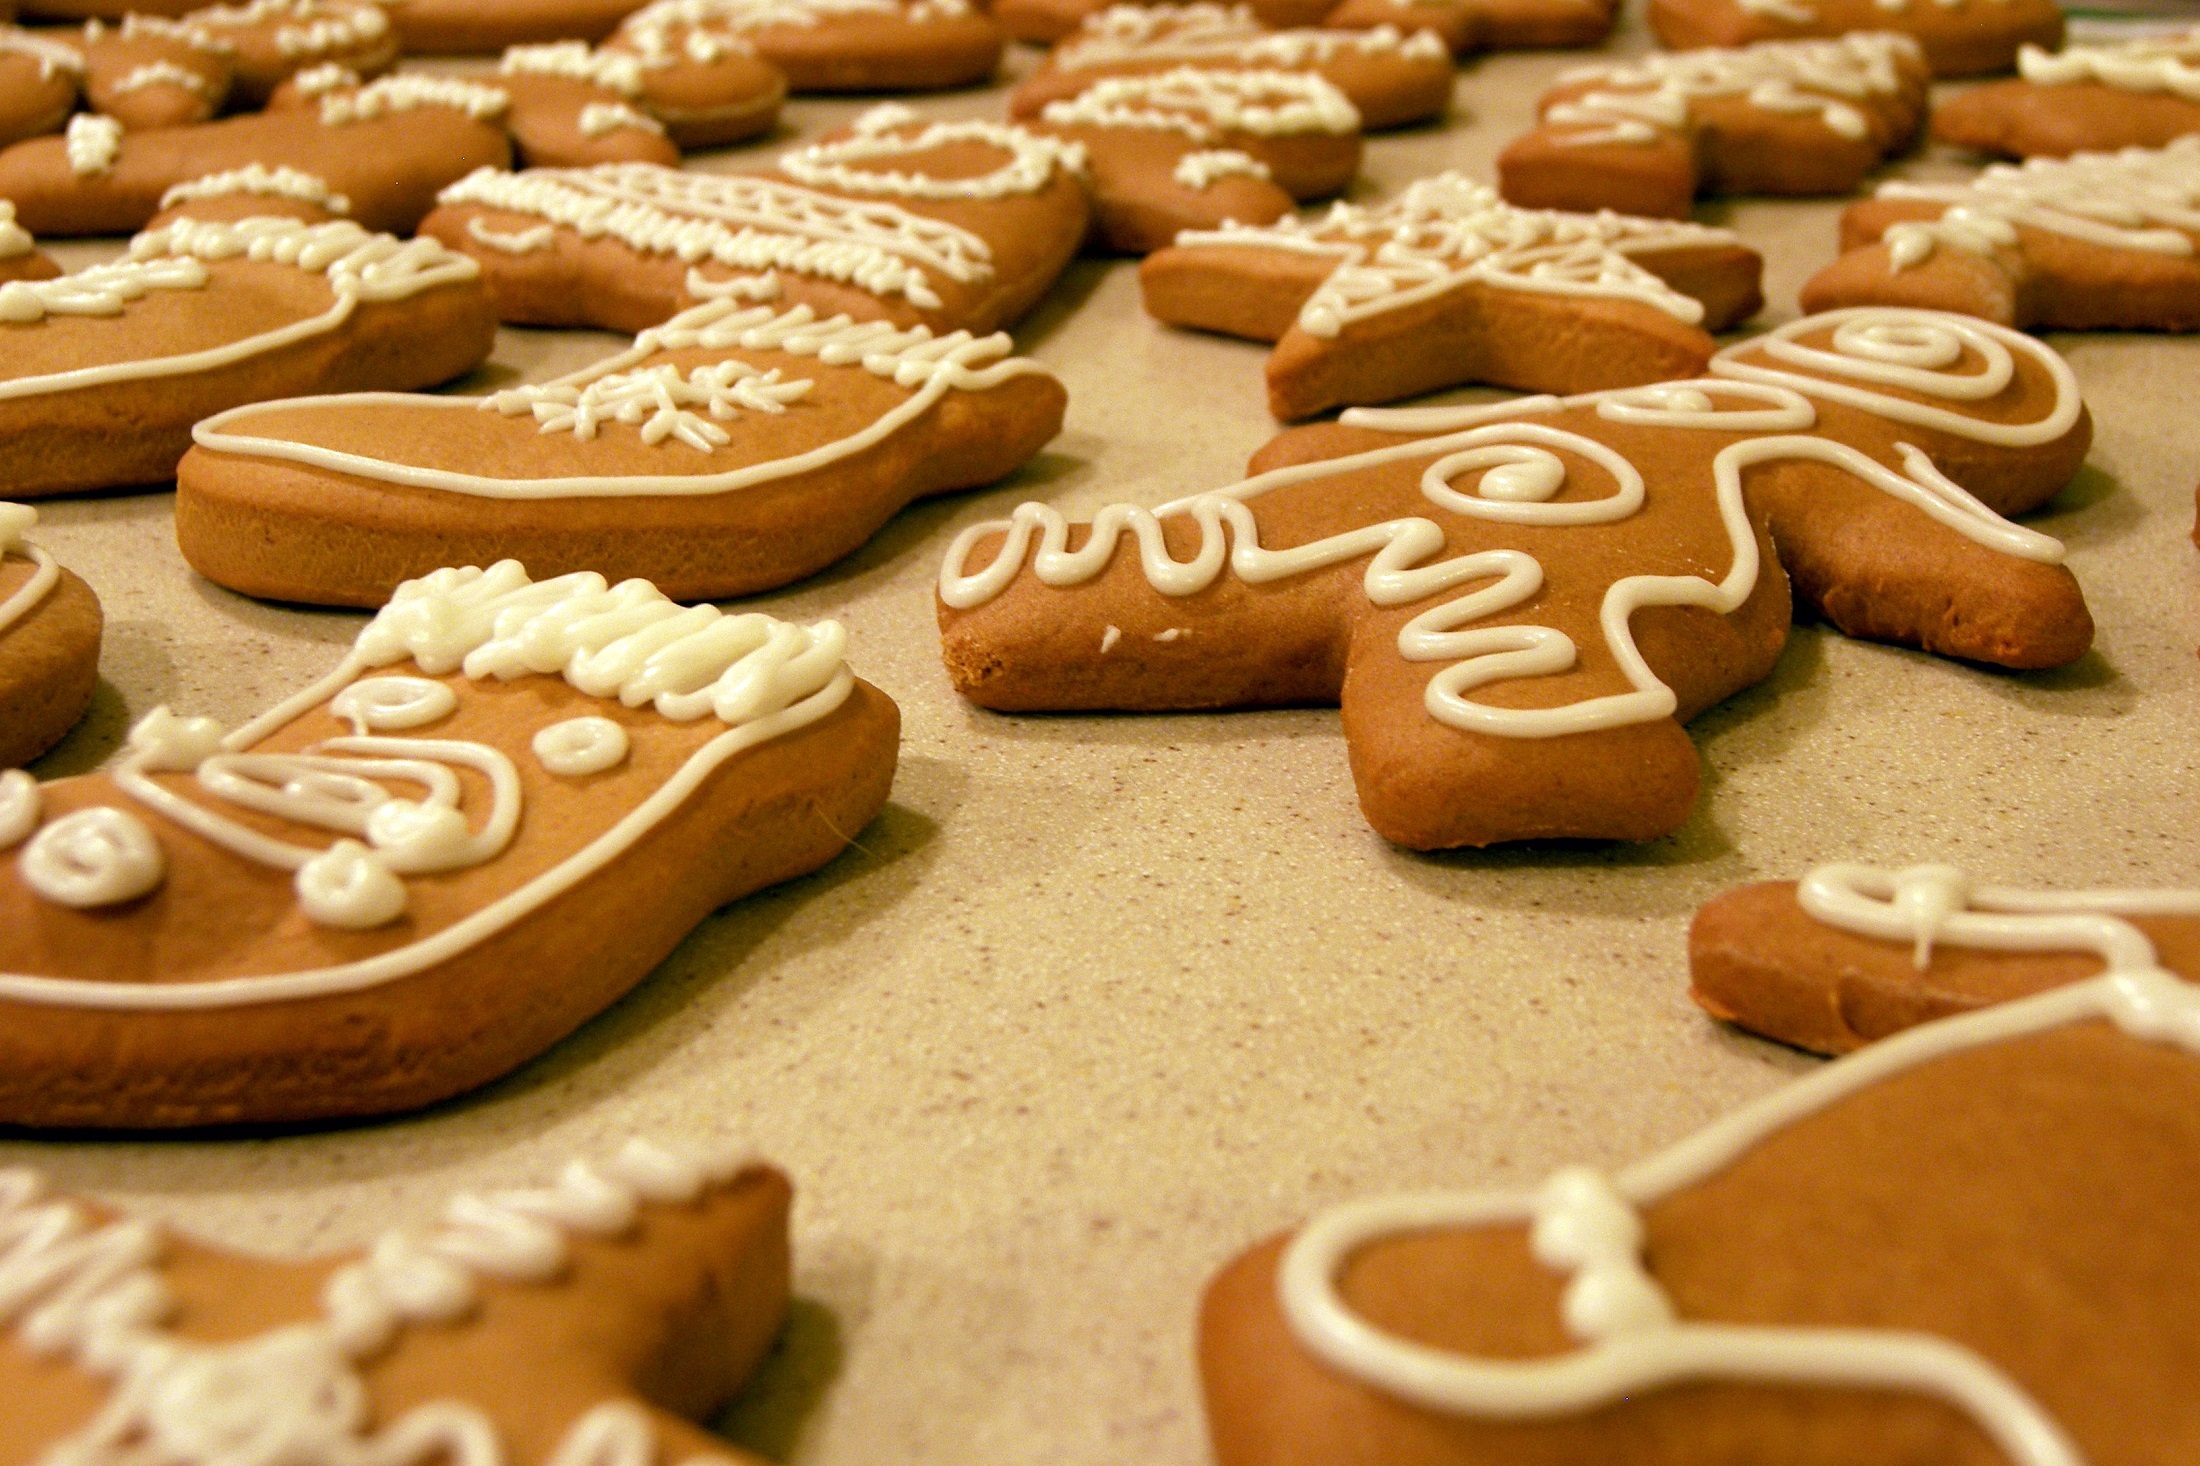
white, star, bell, food, red, blue, colorful, chocolate, baking, frosting, snack, cookie, dessert, christmas tree, baked, calories, cookies, icing, snowman, tasty, stocking, shapes, gingerbread, baked goods, flavor, snack food, cookies and crackers